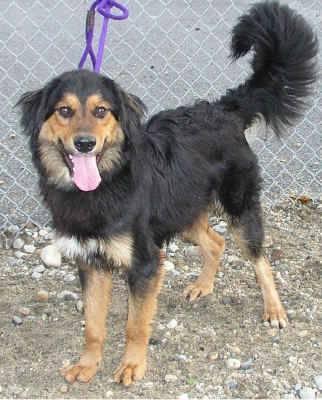
dog